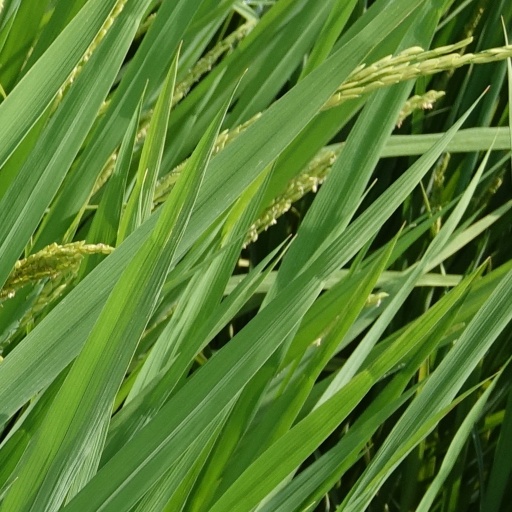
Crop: rice